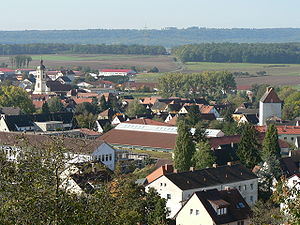
Scheinfeld
Scheinfeld
Scheinfeld er en by i den mittelfrankiske Landkreis Neustadt an der Aisch-Bad Windsheim i den tyske delstat Bayern. Den er hjemsted for Verwaltungsgemeinschaft Scheinfeld. Indtil 1972 udgjorde Scheinfeld en selvstændig Landkreis Scheinfeld.